Apostolic Church of South Africa – Apostle Unity

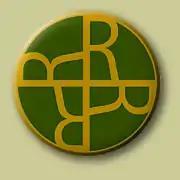
Logo of the Apostolic Church (Apostle Unity)

The Apostolic Church of South Africa – Apostle Unity is the South African branch of the United Apostolic Church. It has roots in the Catholic Apostolic Church of the early 19th century. It was founded in 1955 as a schism of the New Apostolic Church. It is part of a branch of Christianity called Irvingism and is separate from Protestantism.